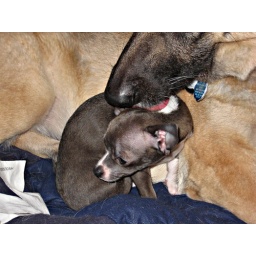
Gregg the girl dog with a boy name covered in Gypsy spit.